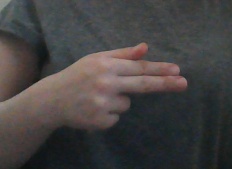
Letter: ghain